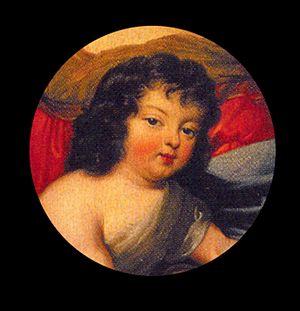
Louis César de Bourbon, légitimé de France et comte de Vexin, est le deuxième fils de Louis XIV et de Madame de Montespan.